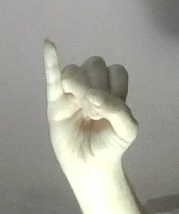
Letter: meem